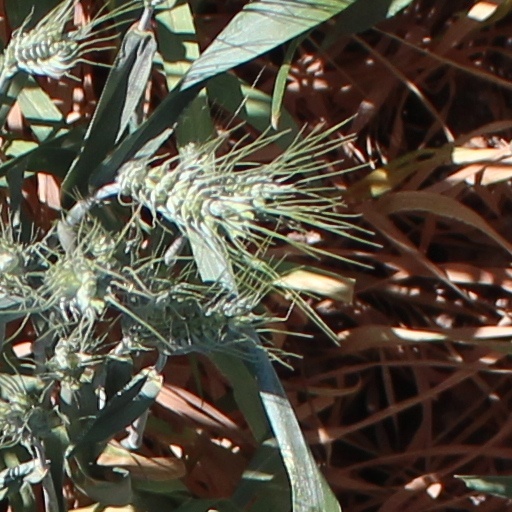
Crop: wheat